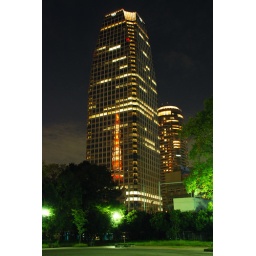
Tokyo tower reflected in Atago Hills Mori building